Letham, Angus

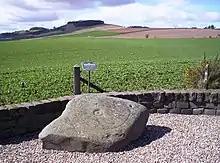
The Girdlestane, on the northern edge of Letham, a cup and ring mark monument, looking towards Dunnichen Hill

Letham is the largest village in Angus, with a population of nearly 2,000. Situated from Dundee, from Forfar, from Arbroath and from Carnoustie.